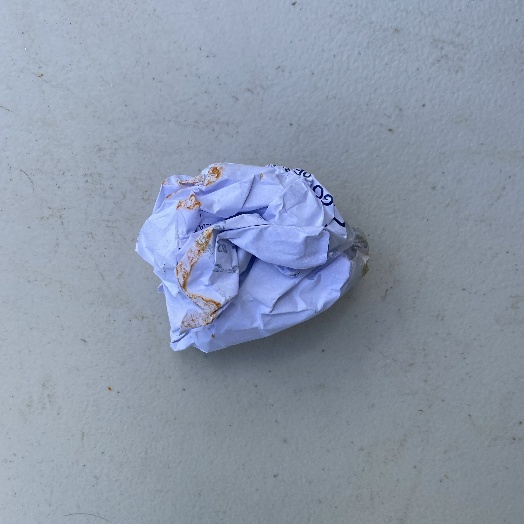
Label: Paper